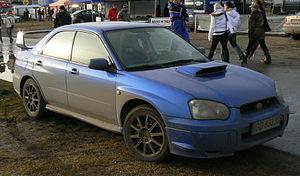
L'Impreza est un modèle automobile compact du constructeur japonais Subaru, apparu en 1992.